Central Government Complex (Hong Kong)

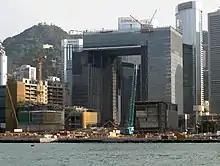
Central Government Complex Site in March 2011

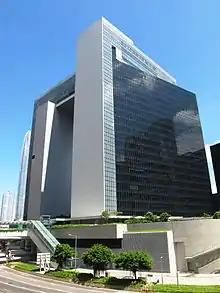
Central Government Complex View from Harcourt Road in August 2013

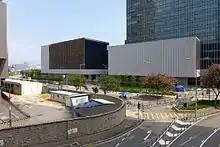
Rear view of the Low Block of the Central Government Complex West Wing in November 2014

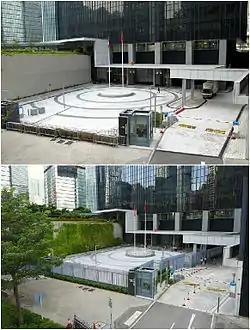
The Civic Square, before and after its fortification

The Central Government Complex has been the headquarters of the Government of Hong Kong since 2011. Located at the Tamar site, the complex comprises the Central Government Offices, the Legislative Council Complex and the Office of the Chief Executive of Hong Kong. The complex has taken over the roles of several buildings, including the former Central Government Offices (CGO), Murray Building and the former Legislative Council Building.